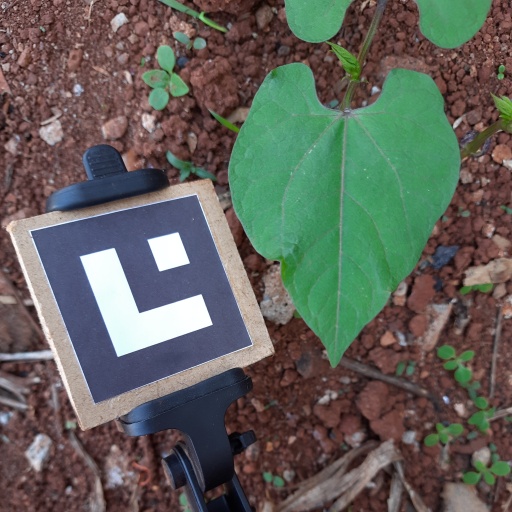
Observations: wavy surface, no eating holes, under shade